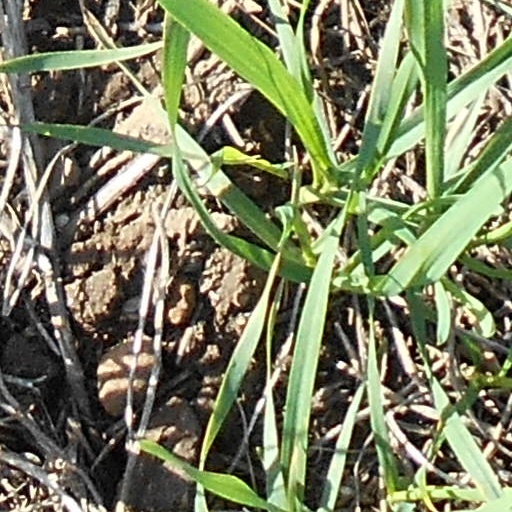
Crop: wheat